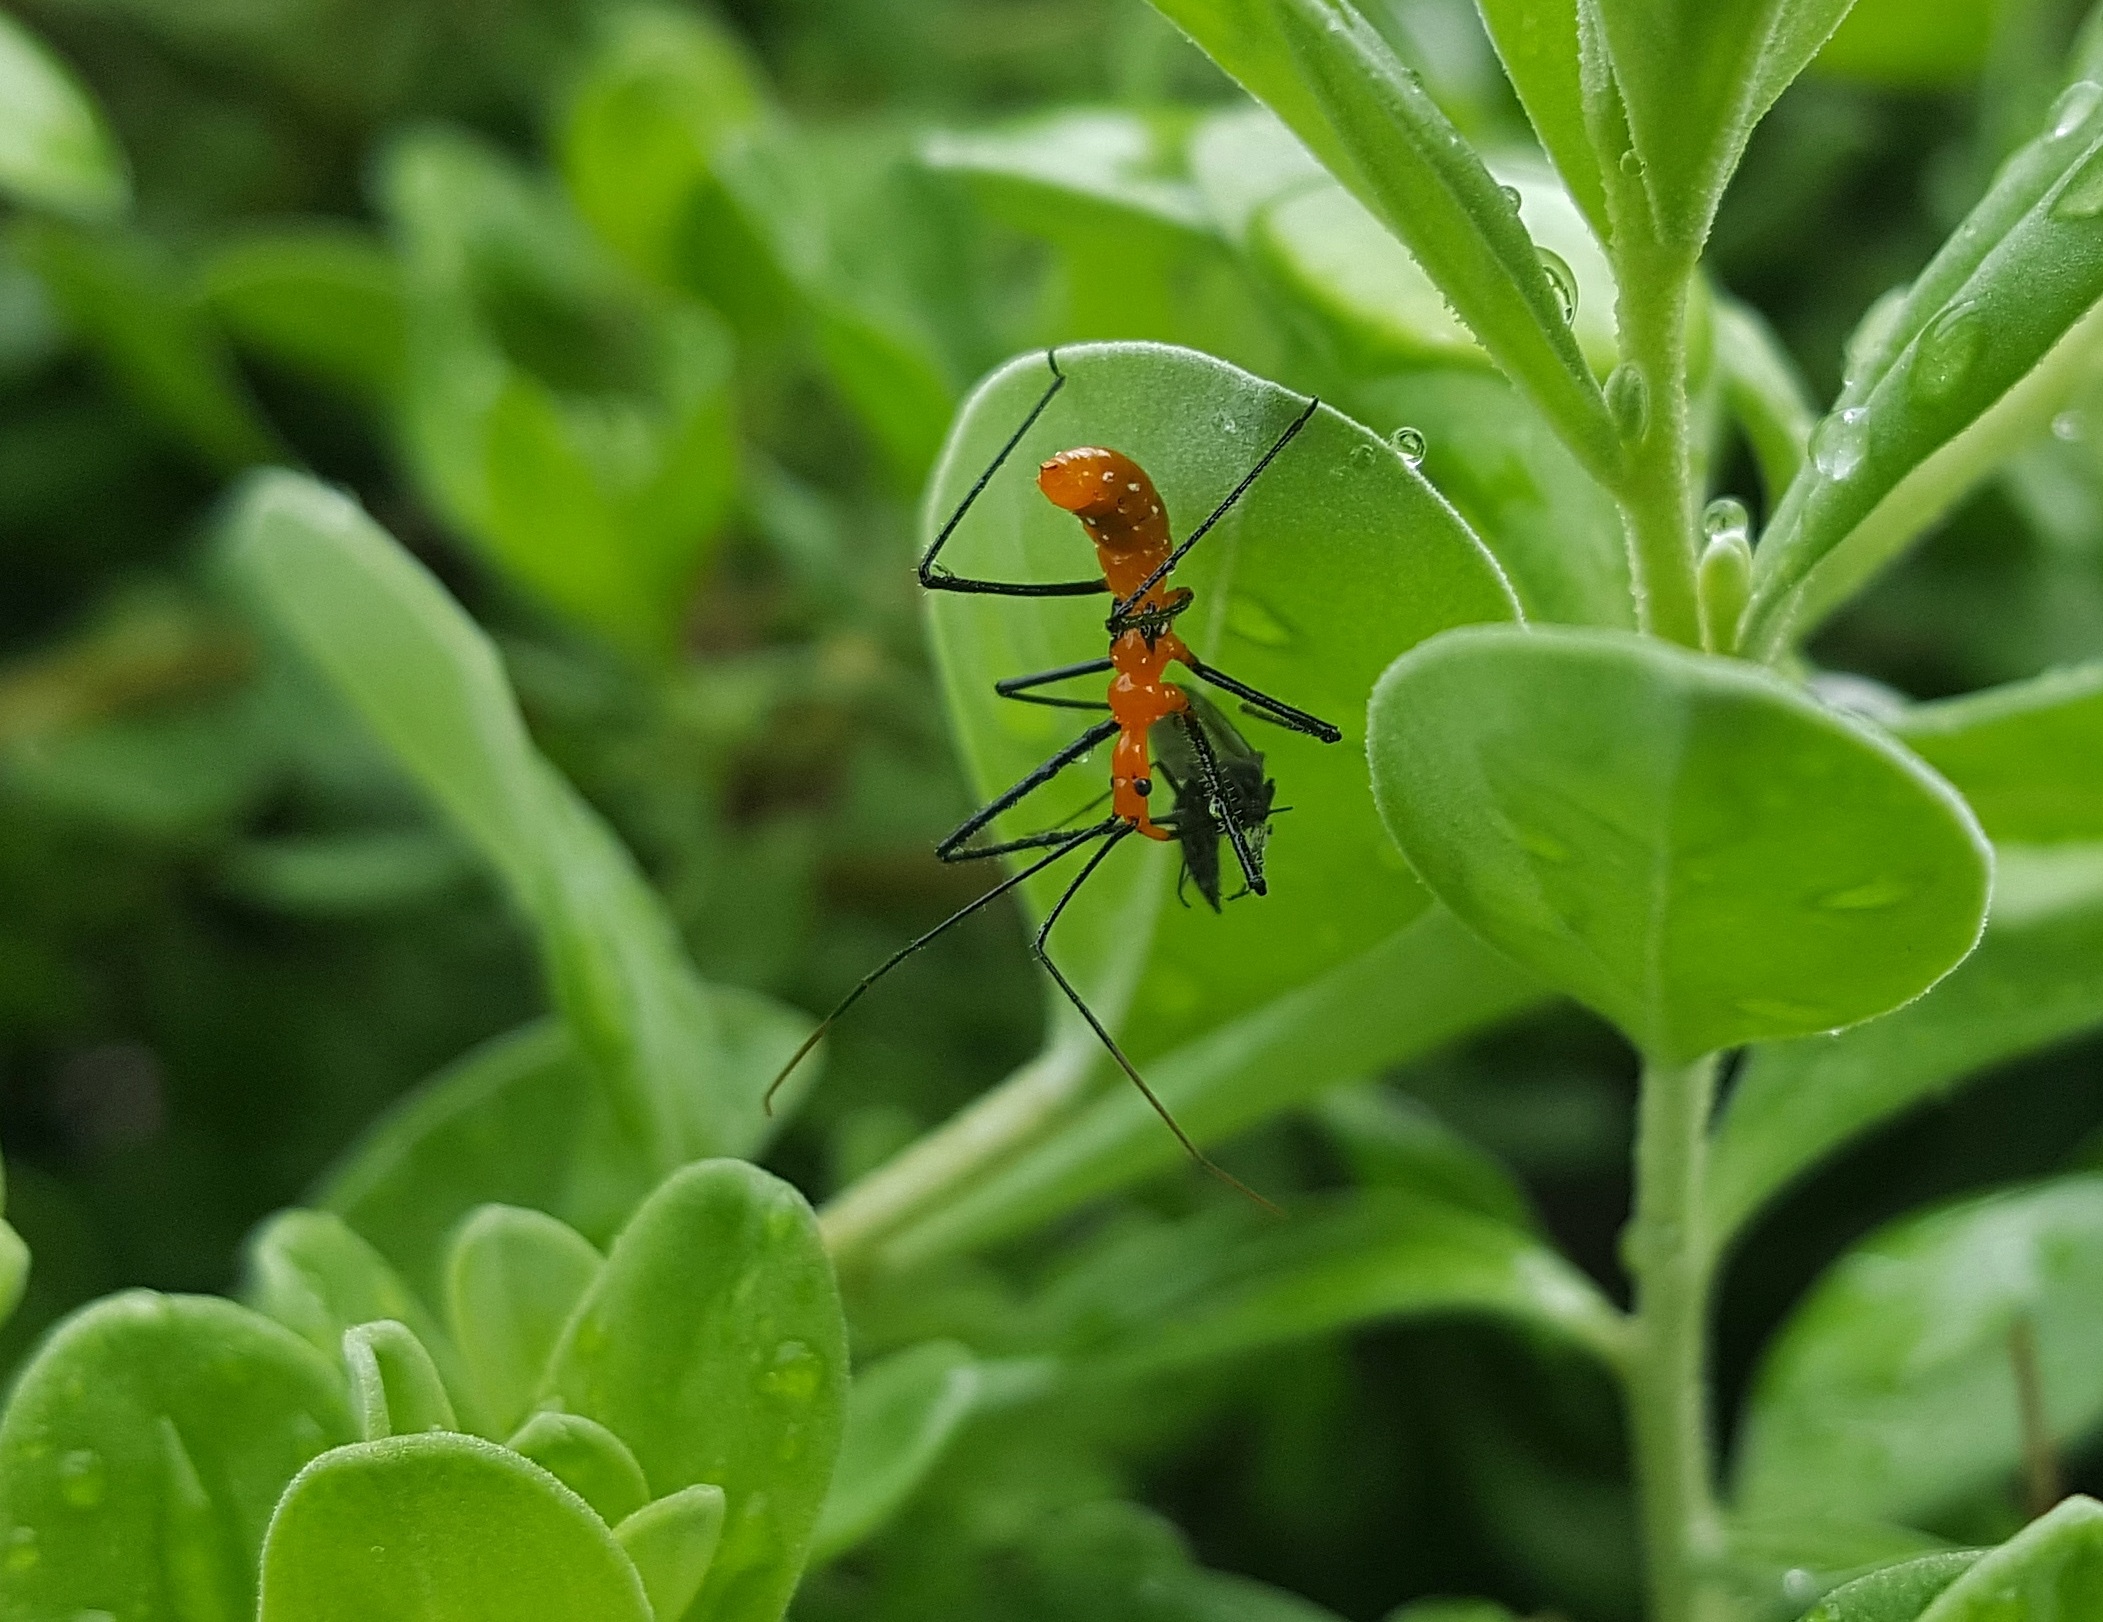
nature, flower, fly, green, insect, botany, predator, eat, fauna, invertebrate, close up, leaves, eating, entomology, kill, catching, caught, catch, hunting, nymph, reduviidae, prey, macro photography, arthropod, insectoid, assassin bug nymph, zelus longipes